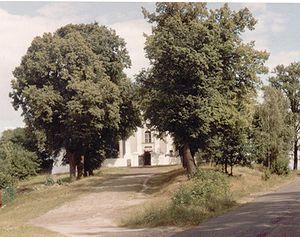
Babsk est un village du centre de la Pologne, situé entre Rawa Mazowiecka et Mszczonów, sur la rivière.